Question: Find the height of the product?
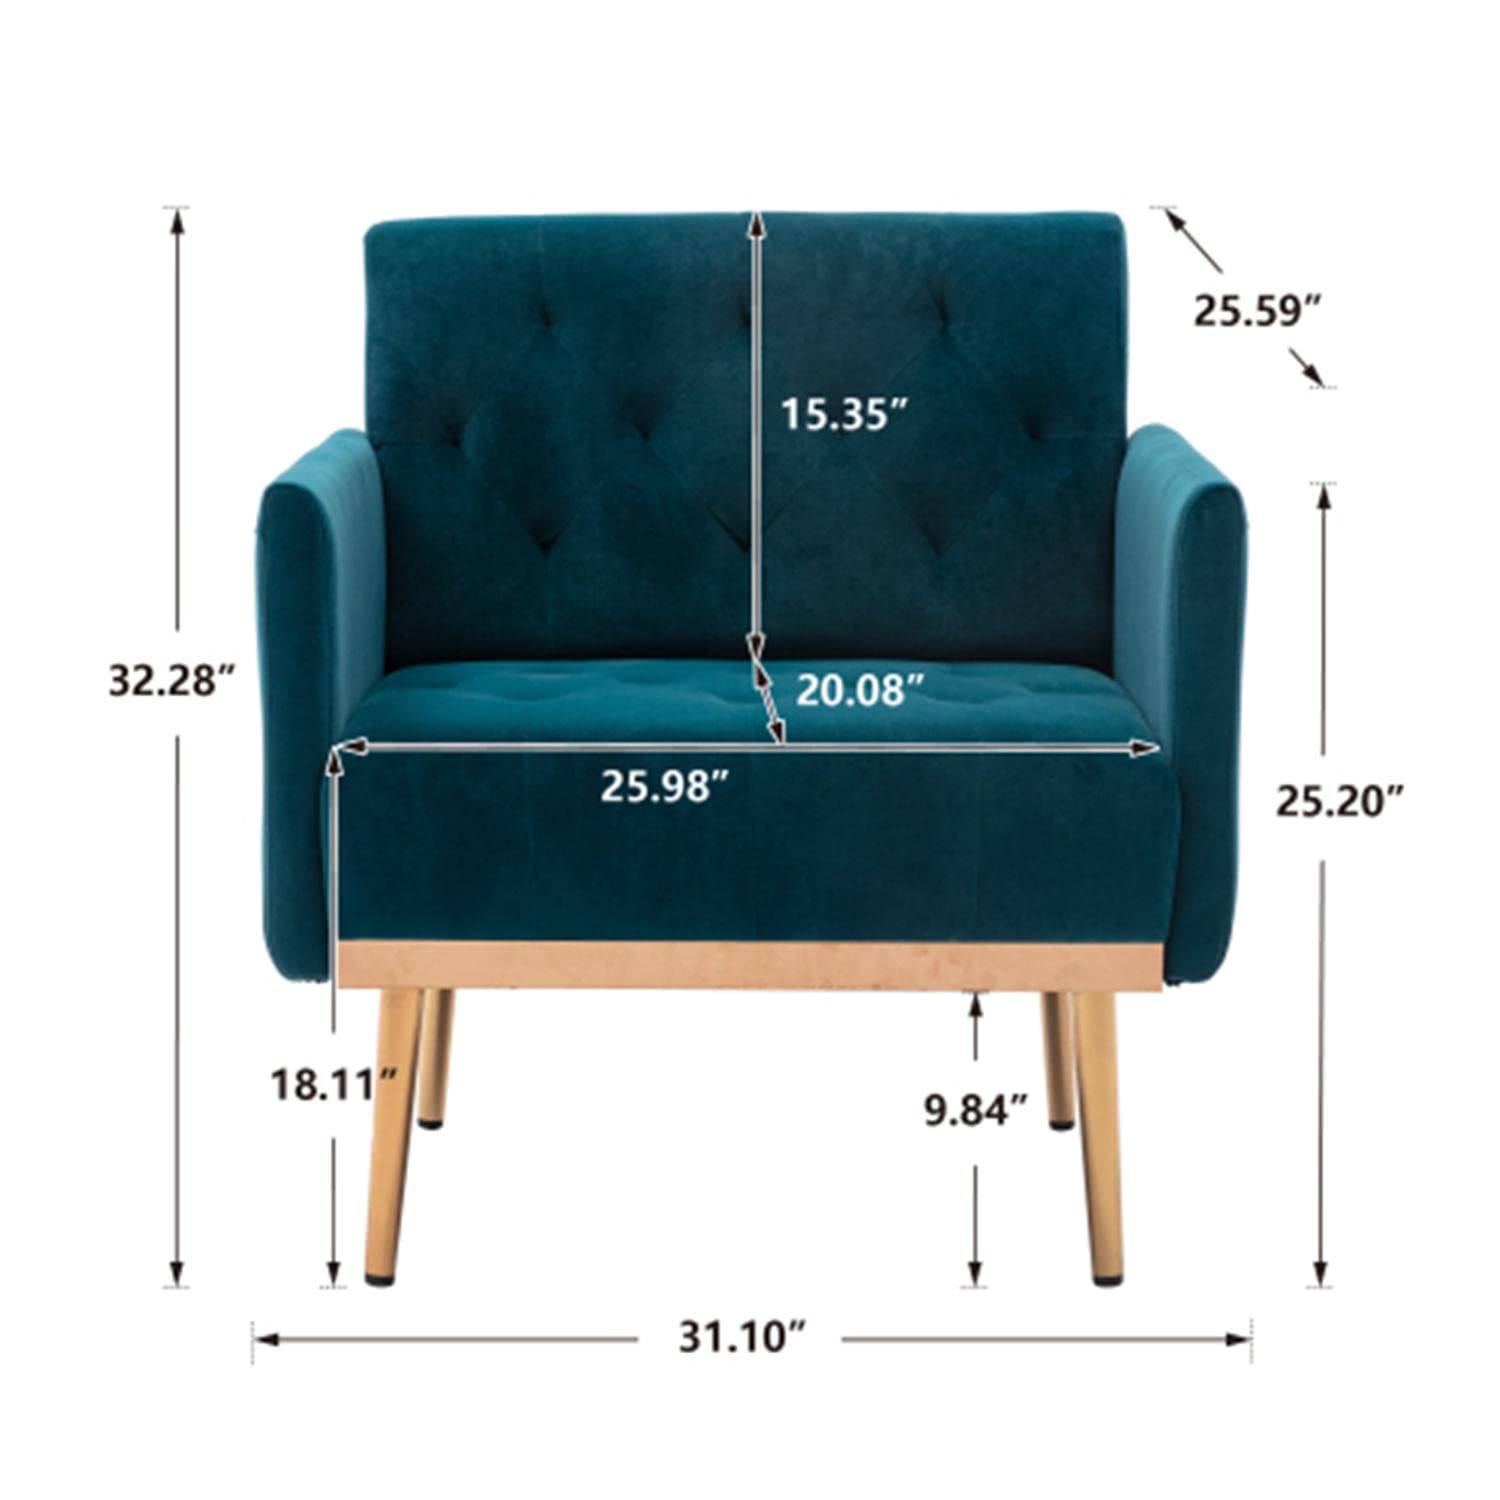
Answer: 32.28 inch